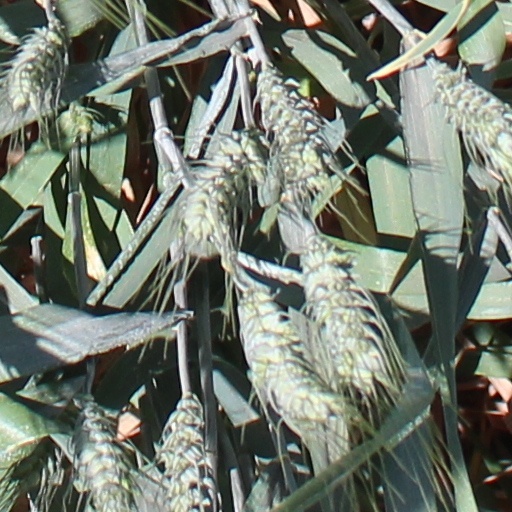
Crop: wheat